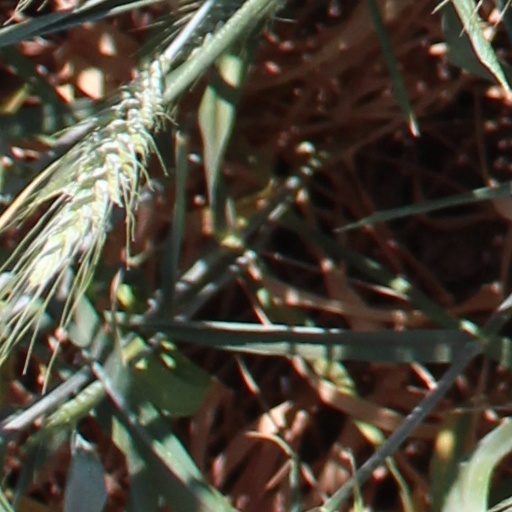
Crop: wheat